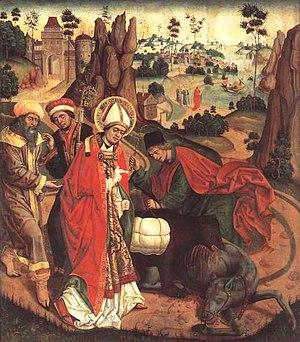
Corbinien, évêque de Freising, né à Saint-Germain-de-Châtres en 670, où il créa un monastère, est un ecclésiaste franc. Considéré comme saint par l'Église catholique, il est fêté le 8 septembre dans le diocèse d'Évry et le 20 novembre en Bavière, sous le nom de saint Corbinien.
Jan Polack, né vers 1450 à Cracovie et mort en 1519 à Munich, est un peintre polonais, actif en Allemagne au XVᵉ siècle.